United States v. Flynn

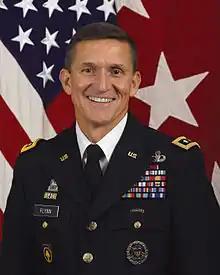
Michael T Flynn

Flynn is a retired lieutenant general in the United States Army who had served as head of the Defense Intelligence Agency. In February 2016, Flynn was asked to serve as an adviser to the Trump campaign. He was viewed as a major asset to the Trump campaign, which had previously struggled to find support among members of the United States Armed Forces. At one point, Flynn had even been vetted as a potential candidate for Vice President by Trump. Trump's enlistment of Flynn to his campaign also marked a clear schism between Trump's foreign policy and that of the outgoing Obama Administration; whereas relations between the United States and Russia had become strained following conflicts in Ukraine and Syria, Flynn had publicly advocated for the United States and Russia to work more closely together to combat ISIS in 2015 and had spoken at a gala honoring the ten year anniversary of the Russian state-owned television network RT. Moreover, Flynn had been publicly critical of then President Barack Obama at the time of Flynn's retirement, stating that America was now less safe from the threat of Islamic terrorism than it had been prior to the September 11 attacks of 2001. On November 18, 2016, Flynn accepted President-elect Trump's offer for the position of National Security Advisor, and Flynn was sworn in on January 22, 2017, briefly serving as the National Security Advisor under President Trump.